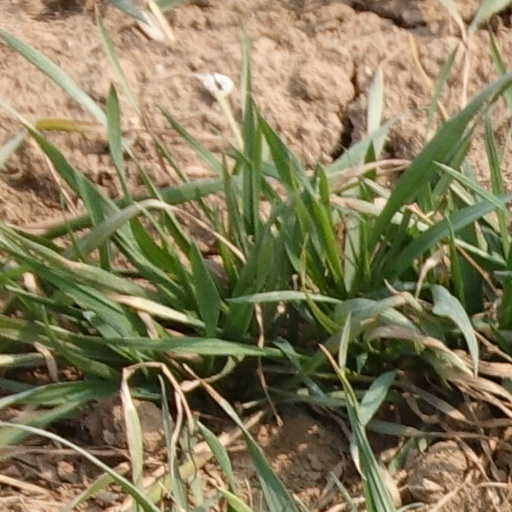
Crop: wheat